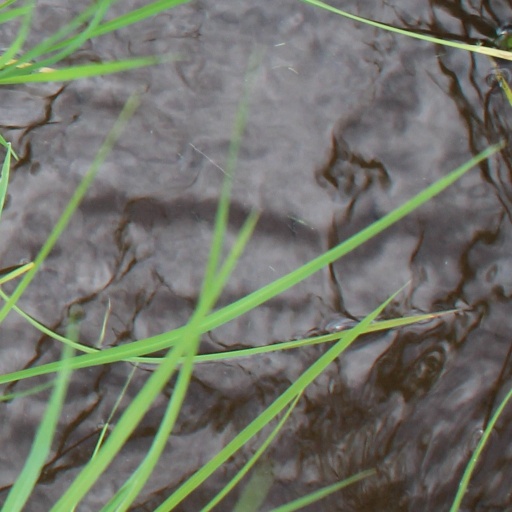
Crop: rice